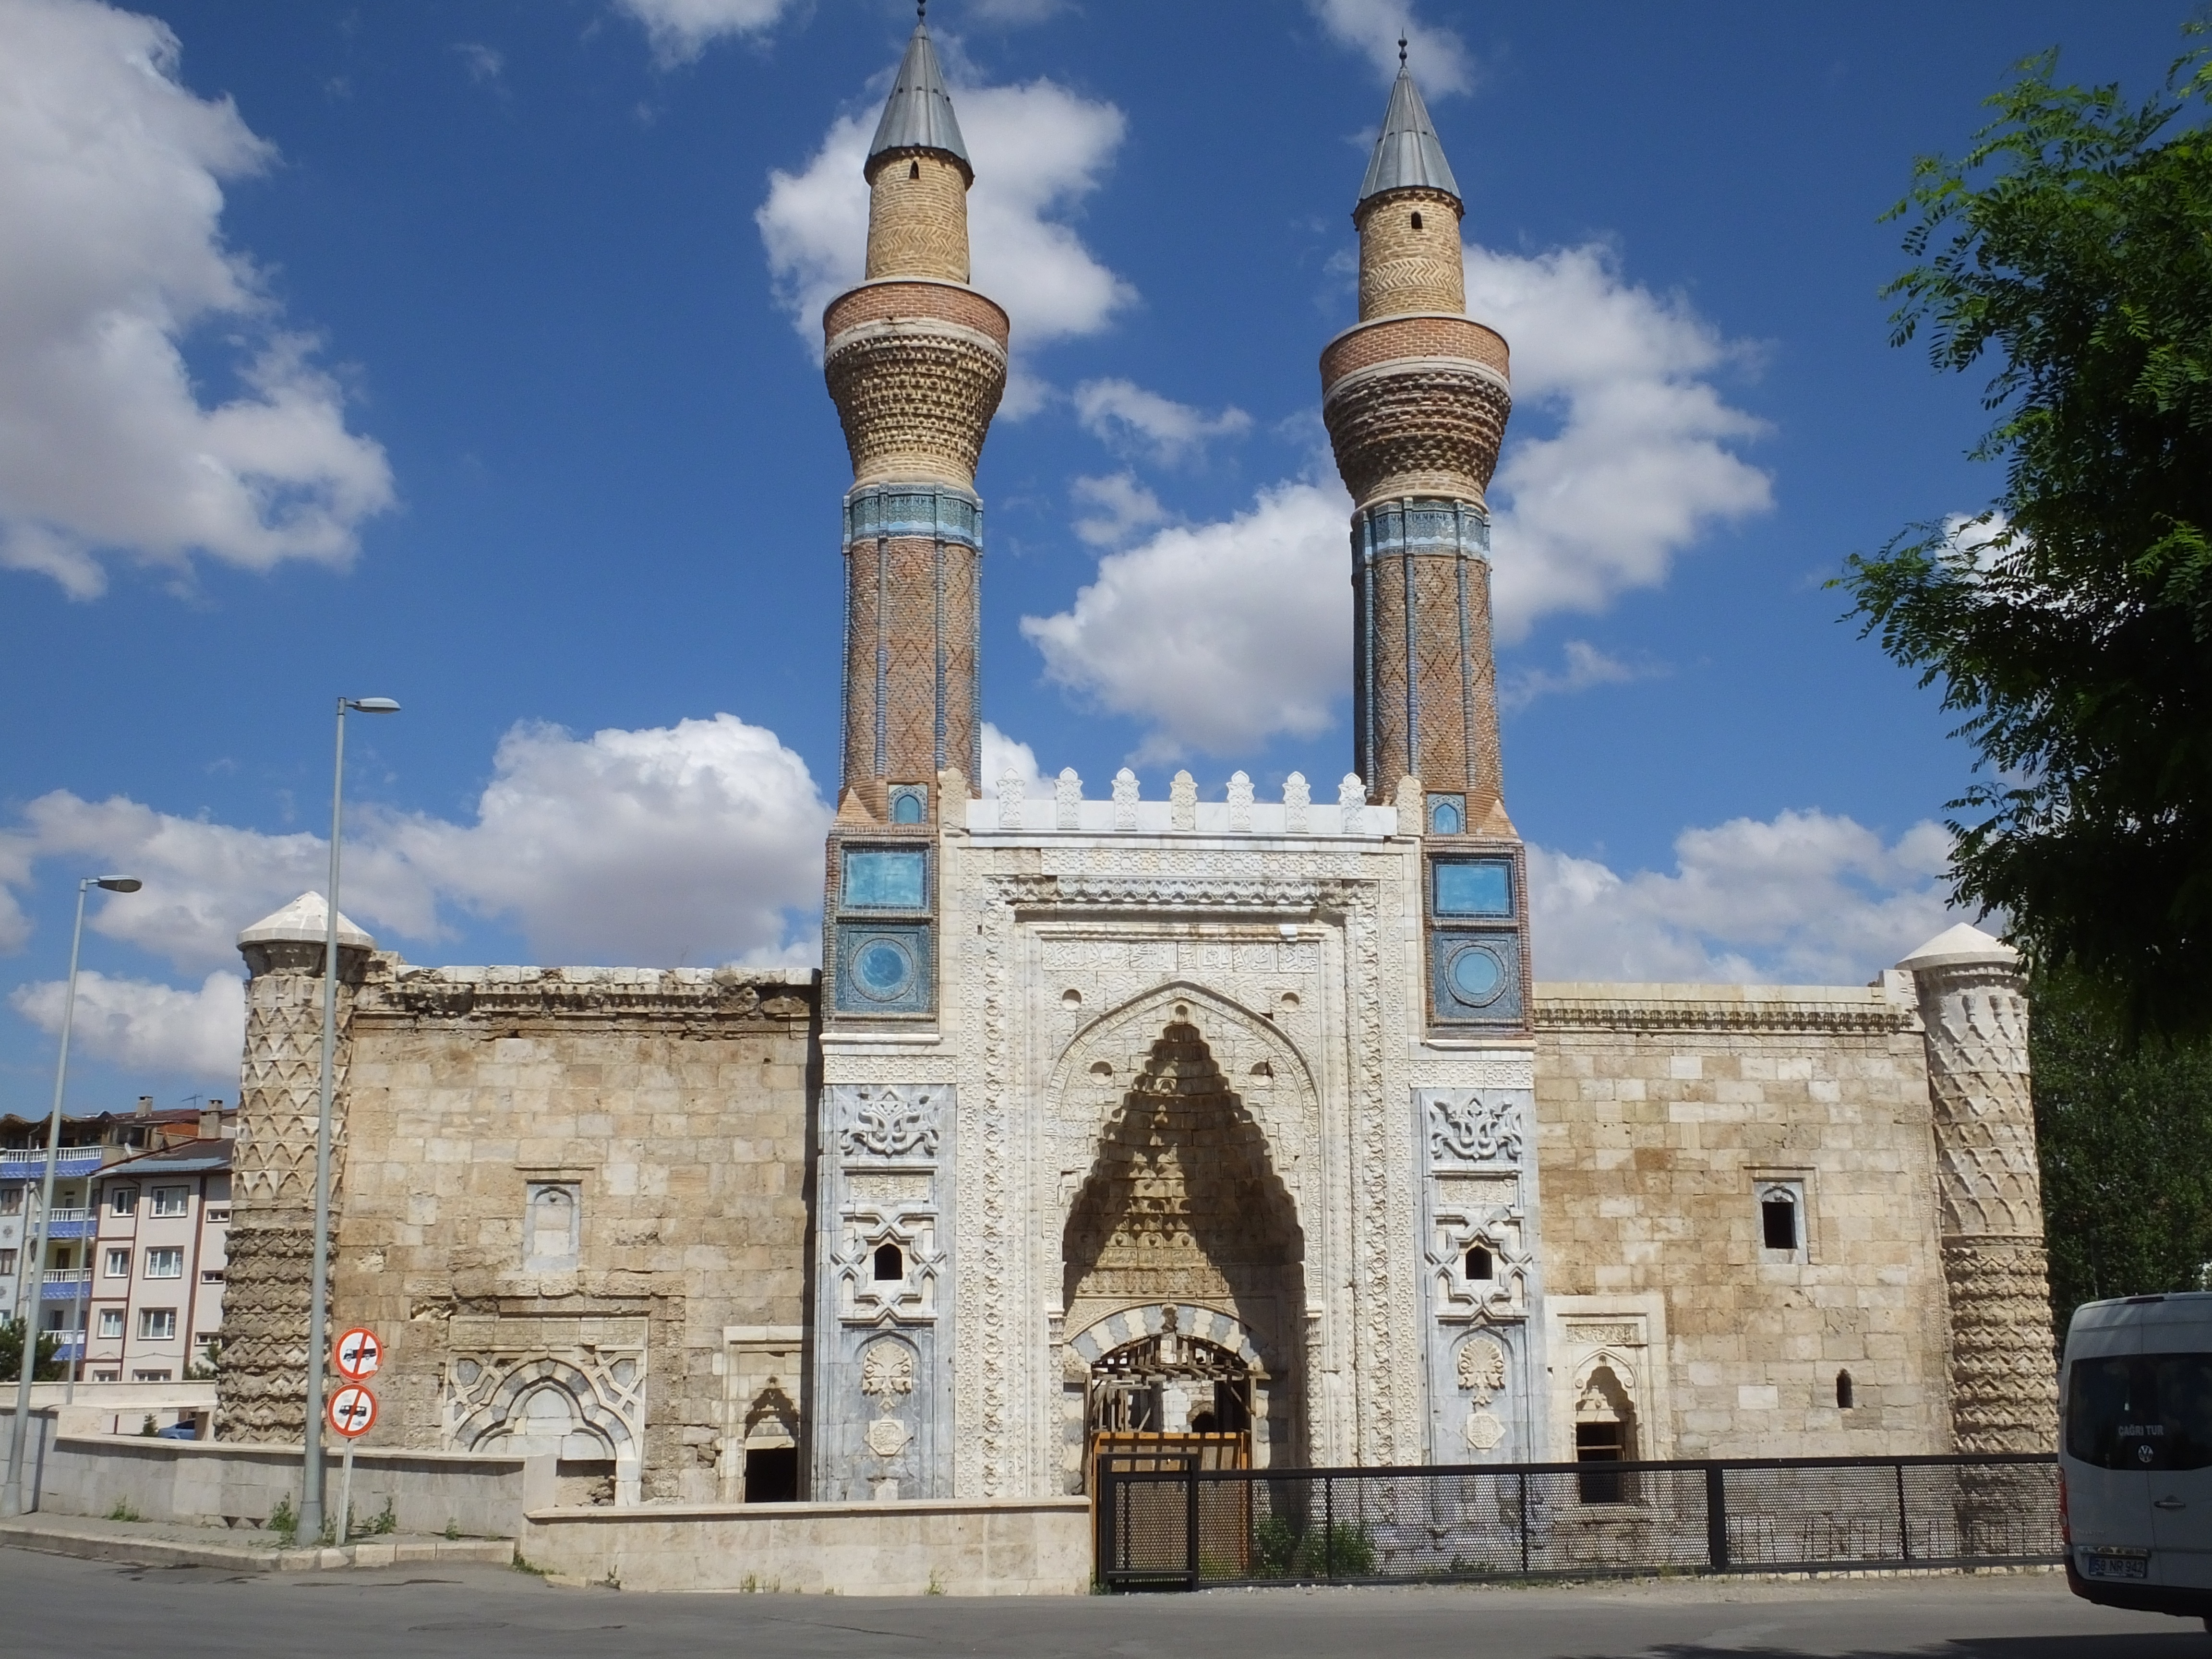
architecture, building, tower, landmark, place of worship, bell tower, turkey, mosque, historic site, ancient history, sivas, g k medrese